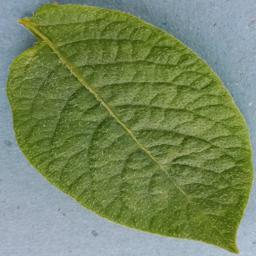
Etiqueta: Sana